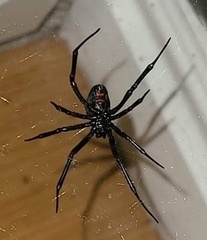
Species: Lactrodectus_hesperus